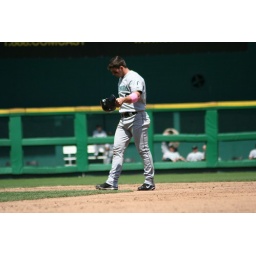
Dan Uggla leaves field after being picked off from 2nd base by the pitcher